Mountain bike

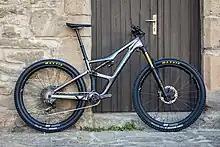
2020 full suspension mountain bike

A mountain bike (MTB) or mountain bicycle is a bicycle designed for off-road cycling ("mountain biking"). Mountain bikes share some similarities with other bicycles, but incorporate features designed to enhance durability and performance in rough terrain, which often makes them heavier, more complex and less efficient on smooth surfaces. These typically include a suspension fork, large knobby tires, more durable wheels, more powerful brakes, straight, wide handlebars to improve balance and comfort over rough terrain, and wide-ratio gearing optimized for topography, application (e.g., steep climbing or fast descending) and a frame with a suspension mechanism for the rear wheel. Rear suspension is ubiquitous in heavier-duty bikes and now common even in lighter bikes. Dropper seat posts can be installed to allow the rider to quickly adjust the seat height (an elevated seat position is more effective for pedaling, but poses a hazard in aggressive maneuvers).